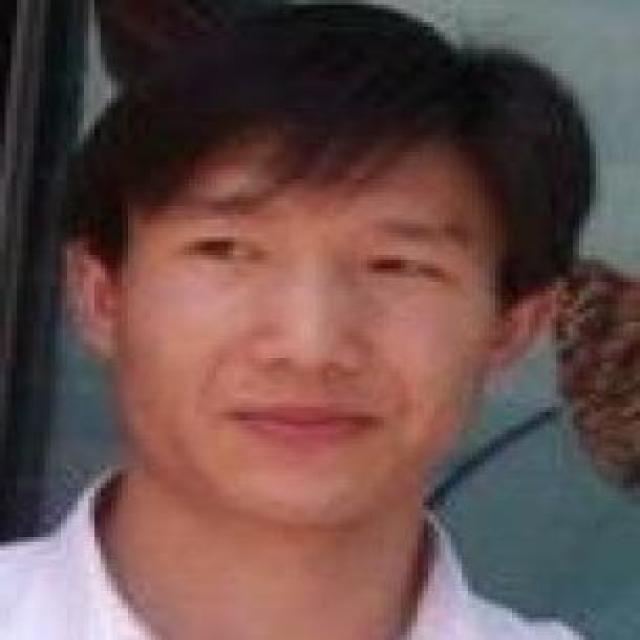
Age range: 45-64